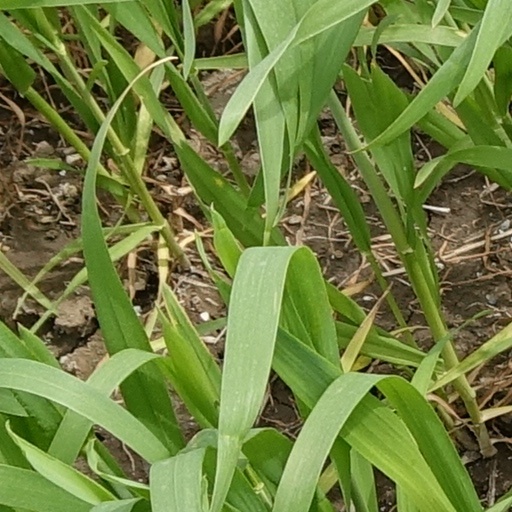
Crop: wheat